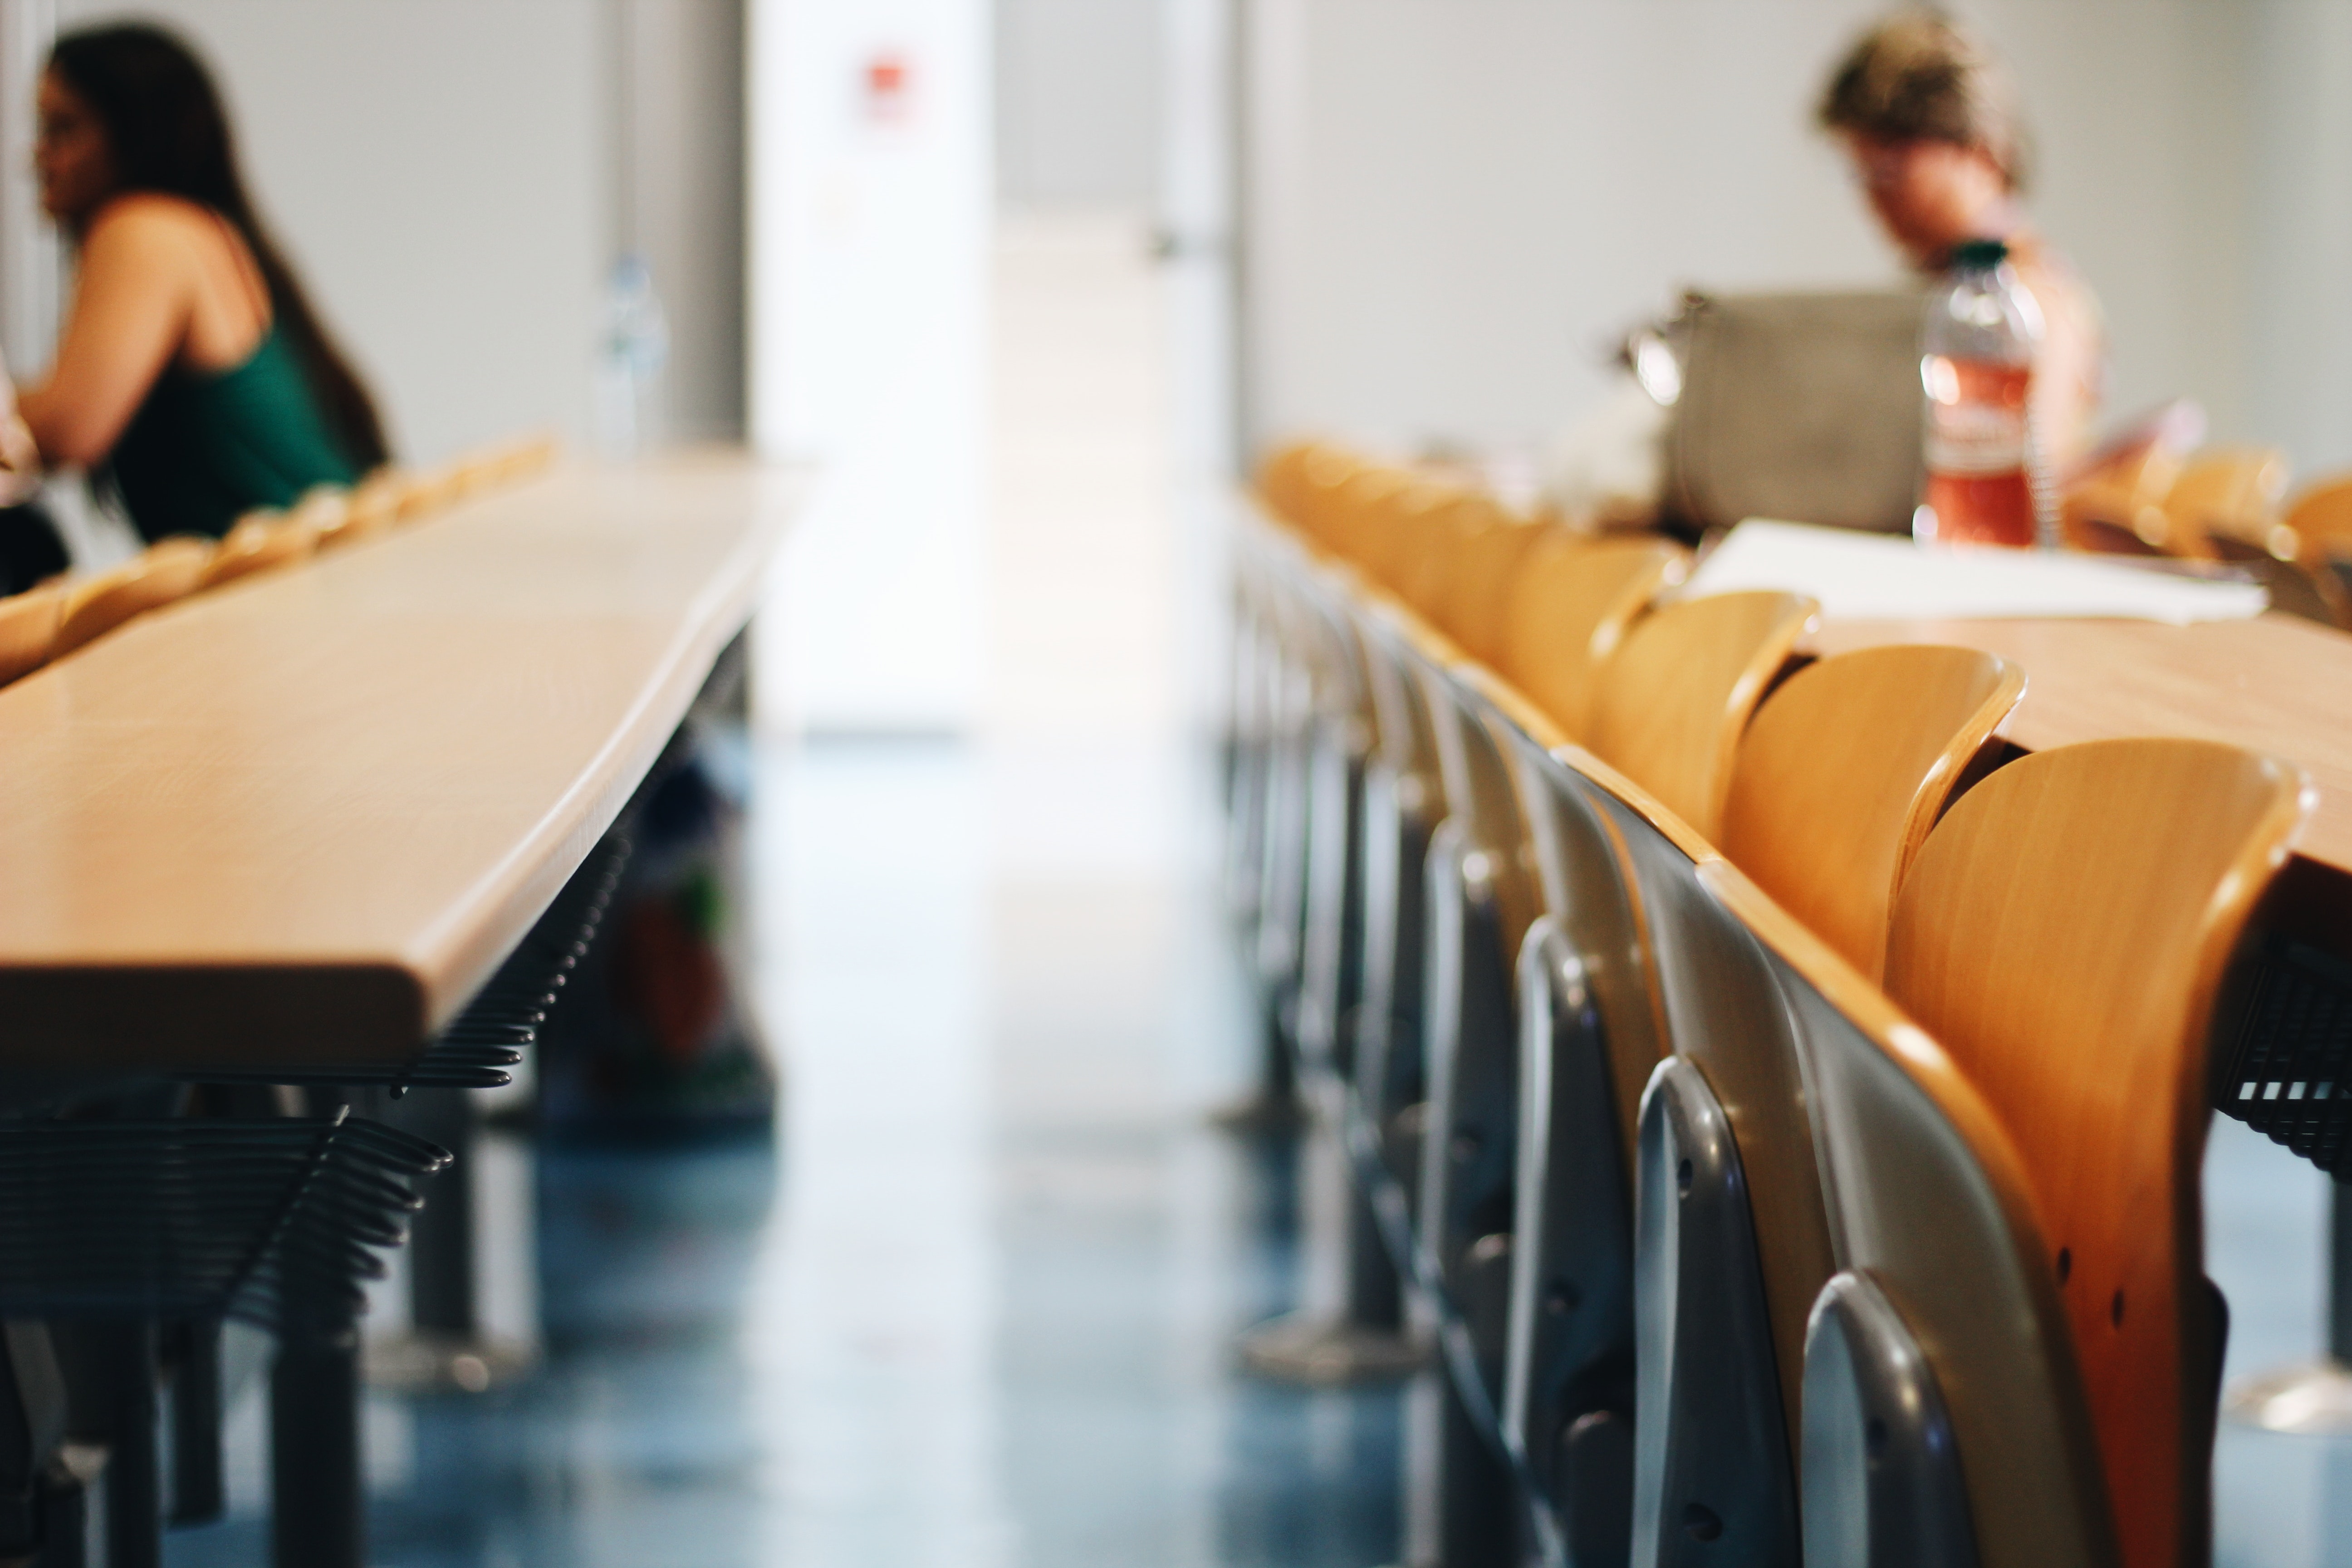
room, table, furniture, conference hall, sitting, leisure, interior design, restaurant